Manzanares District

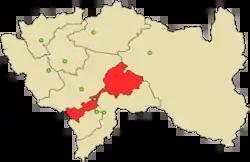
The Concepción Province

Manzanares District is one of fifteen districts of the province Concepción in Peru.